Boston Post Road

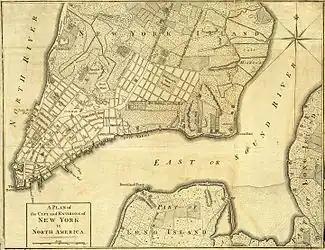
The "Road to Kings Bridge, where the Rebels mean to make a Stand" in a British map of 1776

In southwestern Westchester County, now the Bronx, the Boston Post Road came off the Kings Bridge and quickly turned east, with the Albany Post Road continuing north to Albany, New York. It passed over the Bronx River on the Williams Bridge, and left The Bronx on Bussing Avenue, becoming Kingsbridge Road in Westchester County. In more detail, it used the following modern roads: